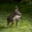
Label: deer